Territorial evolution of Germany

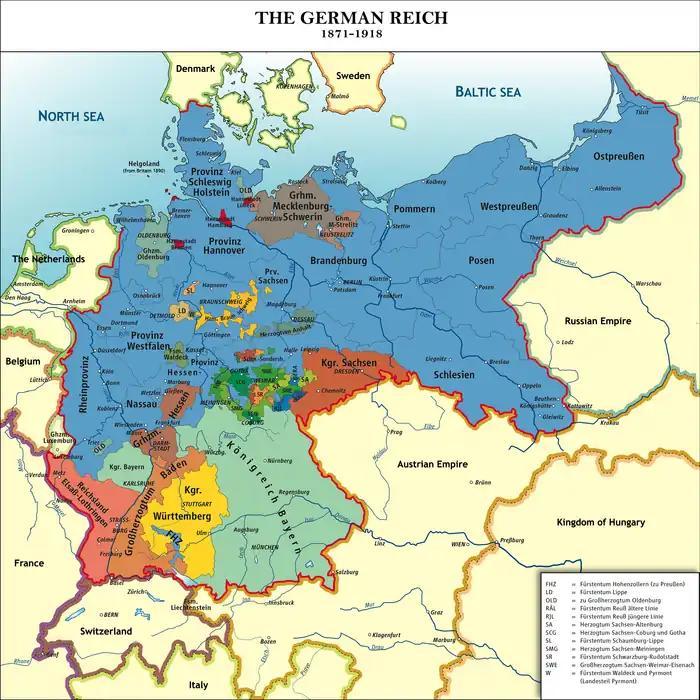
States of the German Empire 1871–1918 (Prussia shown in blue)

In 1701, the Kingdom of Prussia was established, which then expanded at the expense of the weakening neighboring powers. During the Great Northern War, in 1720, Prussia took a part of Swedish Pomerania with the city of Szczecin from Sweden. During the Silesian Wars, Prussia annexed the bulk of Silesia from the Habsburg monarchy in 1742. During the Partitions of Poland between 1772 and 1795, Prussia seized of the Polish–Lithuanian Commonwealth's western territory, including the regions of Greater Poland, Gdańsk Pomerania, Kuyavia, Warmia, northern and western Mazovia, and the Duchy of Siewierz, including the Polish capital of Warsaw. Subsequently, renaming them as South Prussia, West Prussia, New East Prussia and New Silesia. After the annexation of the Polish territories, Frederick the Great immediately sent 57,475 German families to the newly conquered lands in order to solidify his new acquisitions, and abolished the use of the Polish language. During the Napoleonic Wars, Prussia lost control of parts of the annexed Polish territories, which became the short-lived Polish Duchy of Warsaw in 1807.